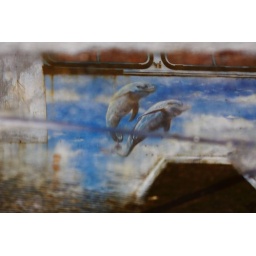
originally upside down, dophins painted on bus reflected in water